El Mundo Gira

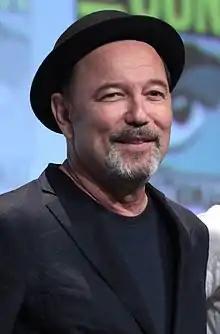
"El Mundo Gira" guest stars Ruben Blades, whom Chris Carter had long been wanting to feature in an episode.

"El Mundo Gira" was inspired by writer John Shiban's memory of the "long lines of migrant workers in the strawberry fields alongside the freeway" in Greater Los Angeles area. When Shiban started to work on his script, he combined these memories with an idea about a highly dangerous fungal infection, along with elements of the "Chupacabra" Latin American folk myth (which he had originally heard about in an article in the "Los Angeles Times" sometime prior). Initial versions of the story featured a child and later a truck driver as the carriers of the contagion before Shiban settled on the character of Eladio. As Shiban's story was coming together, series creator Chris Carter noted its telenovela/soap opera-like nature, and so it was decided to title the episode "El Mundo Gira", which means "The World Turns" in Spanish and is a direct reference to the popular American television soap opera "As the World Turns". Lozano was portrayed by Panamanian singer, actor, and ad hoc politician Ruben Blades, whom Chris Carter had long been wanting to feature in an episode. Coincidentally, Raymond Cruz and Simi Mehtathe actors who portrayed Eladio and Gabriellewere in a romantic relationship at the time of filming and later were married.